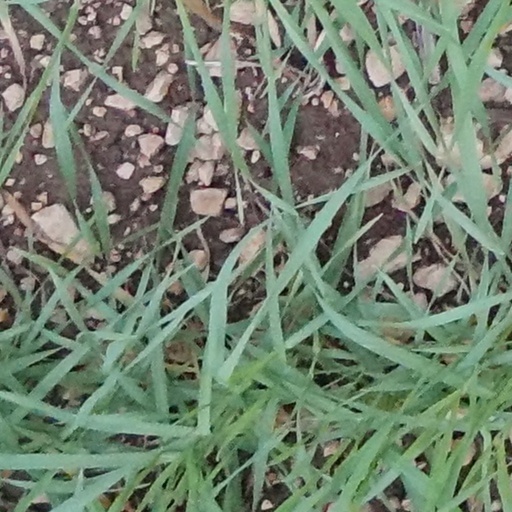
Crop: wheat